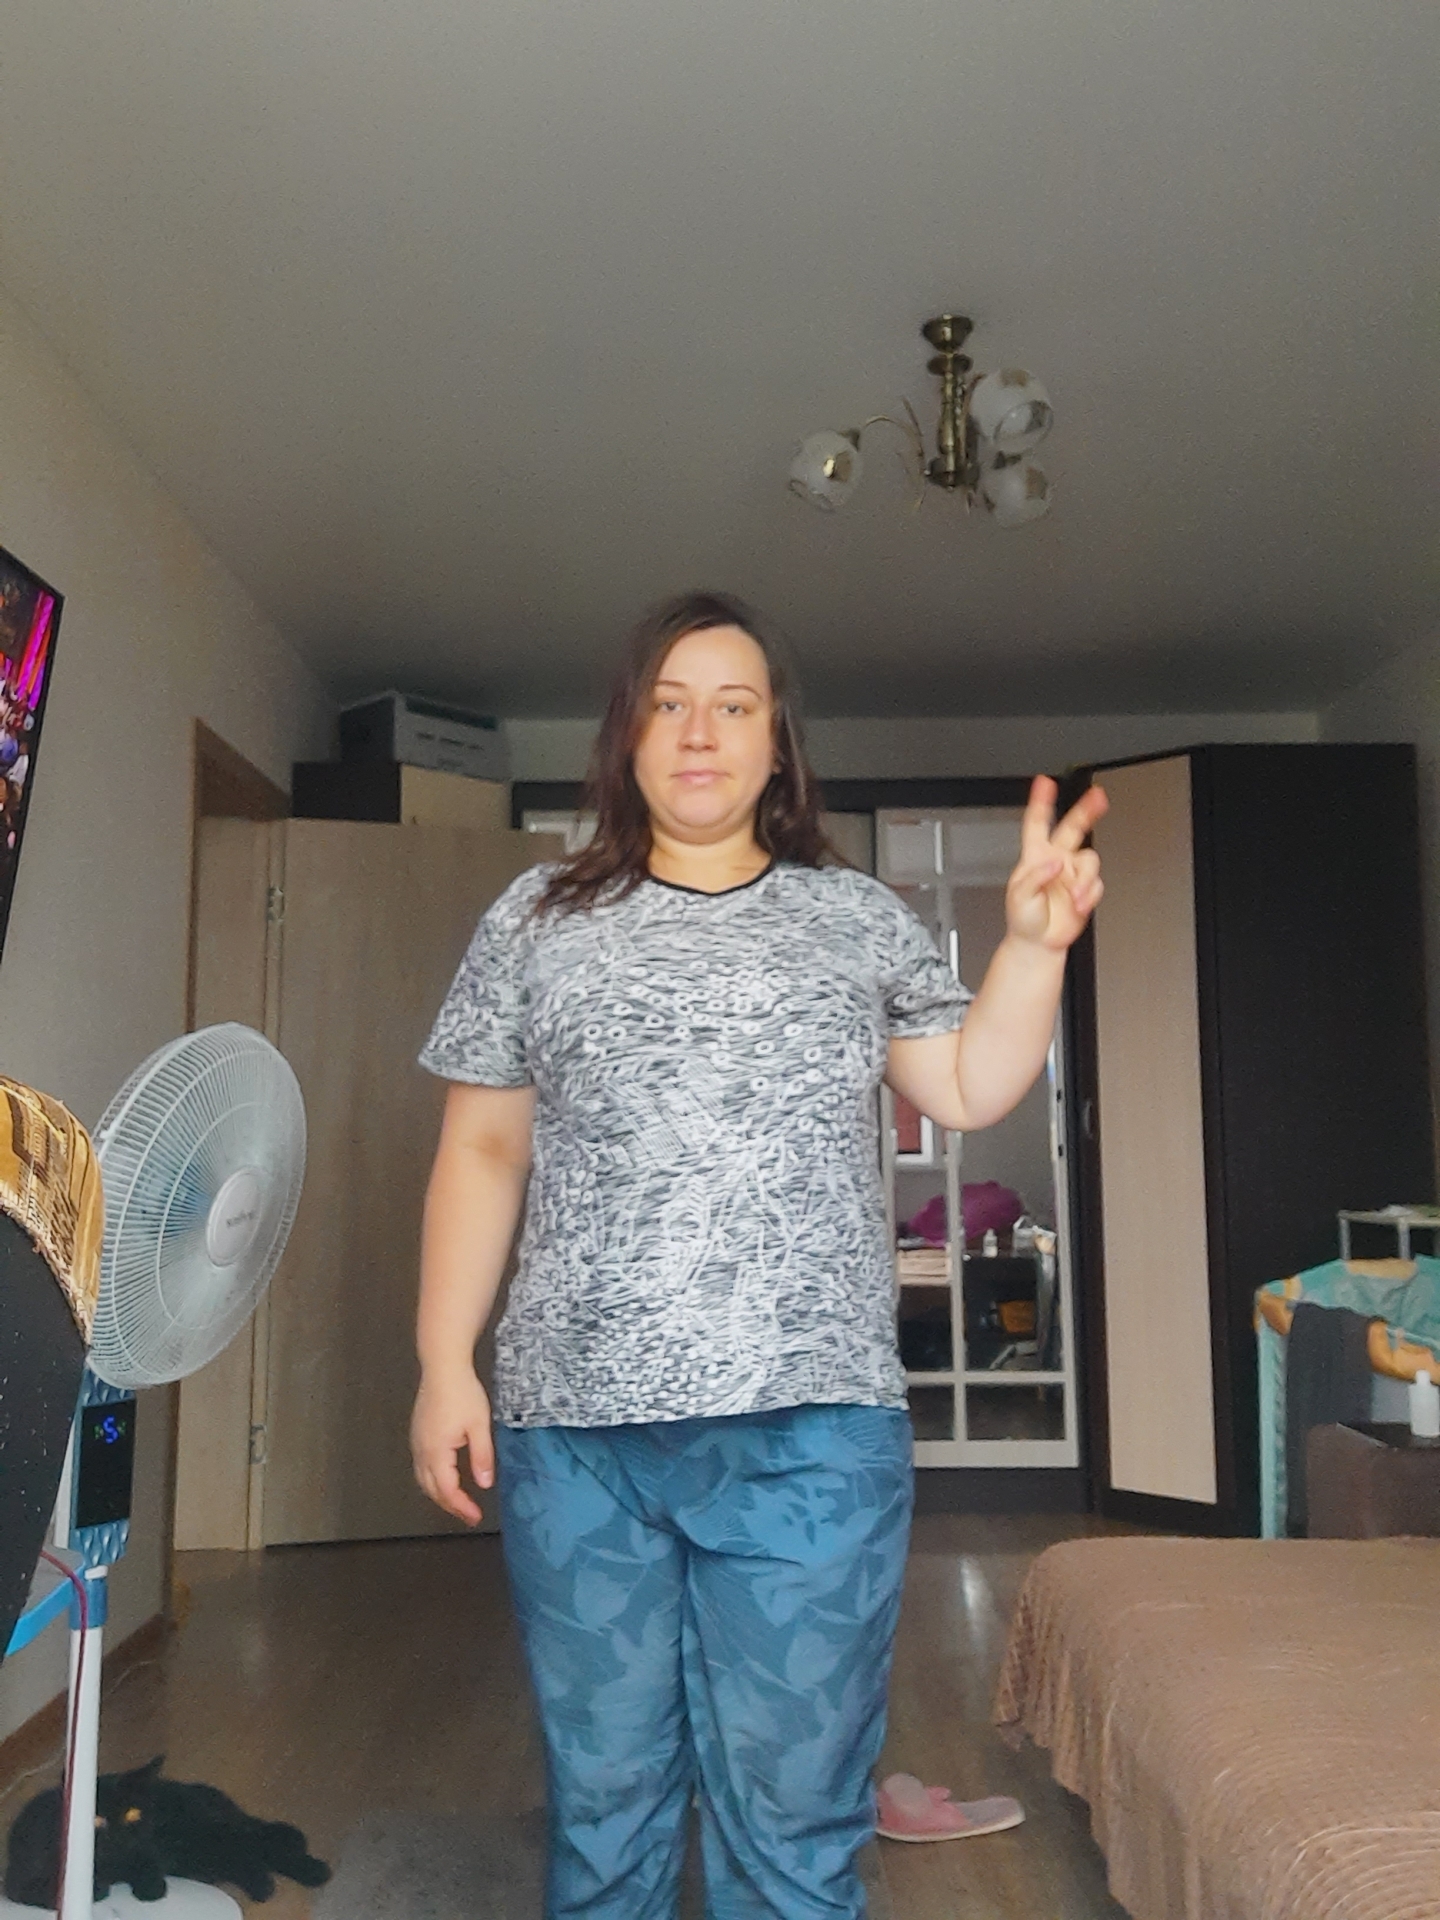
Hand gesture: peace